Damon and Pythias (1962 film)

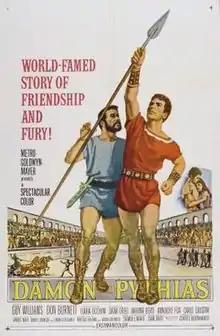

Il tiranno di Siracusa (English Release Title: "Damon and Pythias") is a 1962 Italian/American film directed by Curtis Bernhardt. The film is based on the Greek legend of Damon and Pythias, and set during the reign of Dionysius I of Syracuse (432–367 BC).